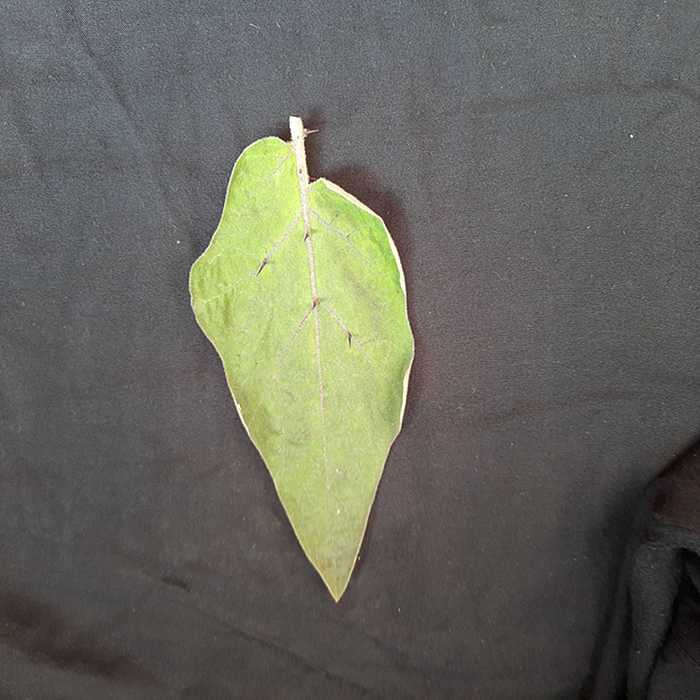
Plant: Eggplant
Label: Eggplant fresh leaf